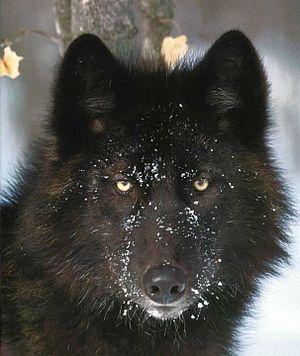
L'Heure du loup est un roman d'horreur américain se déroulant durant la Seconde guerre mondiale et écrit par Robert R. McCammon en 1989.